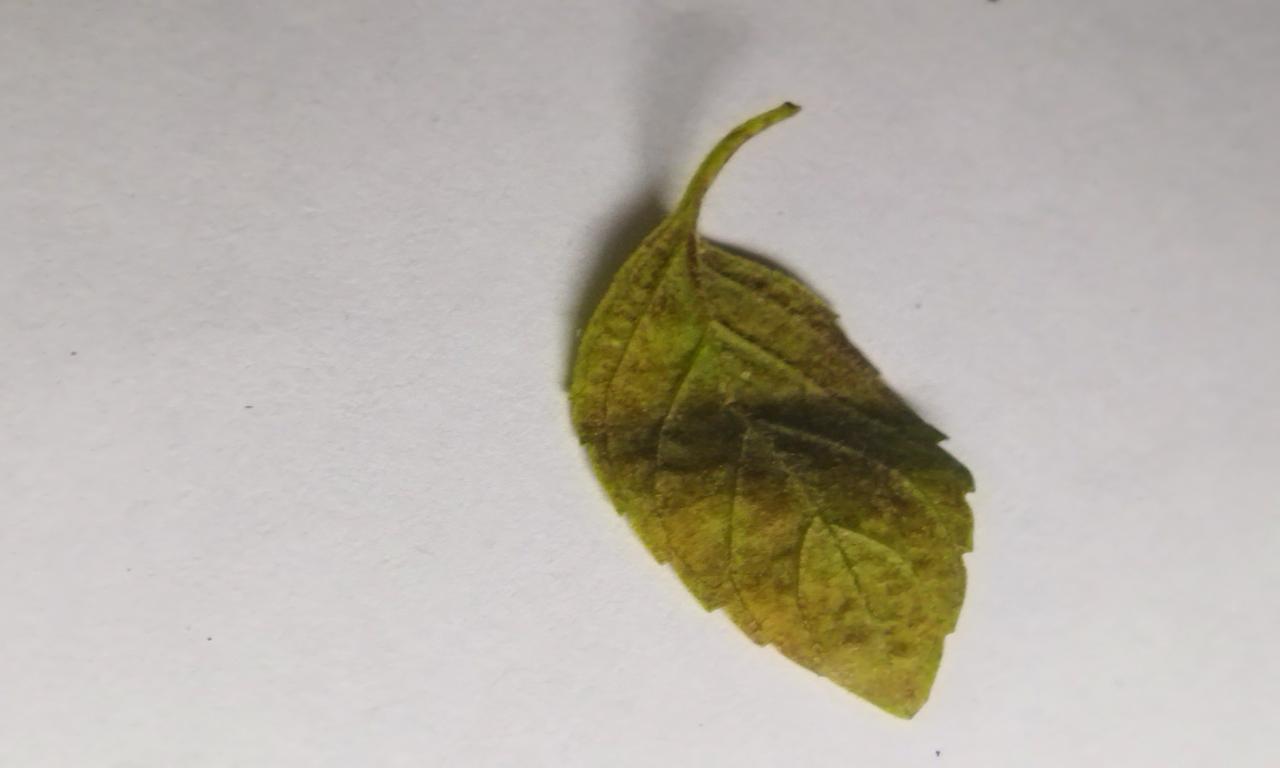
Label: Spoiled